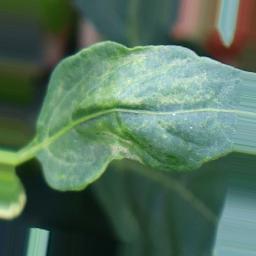
Label: healthy